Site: saxony
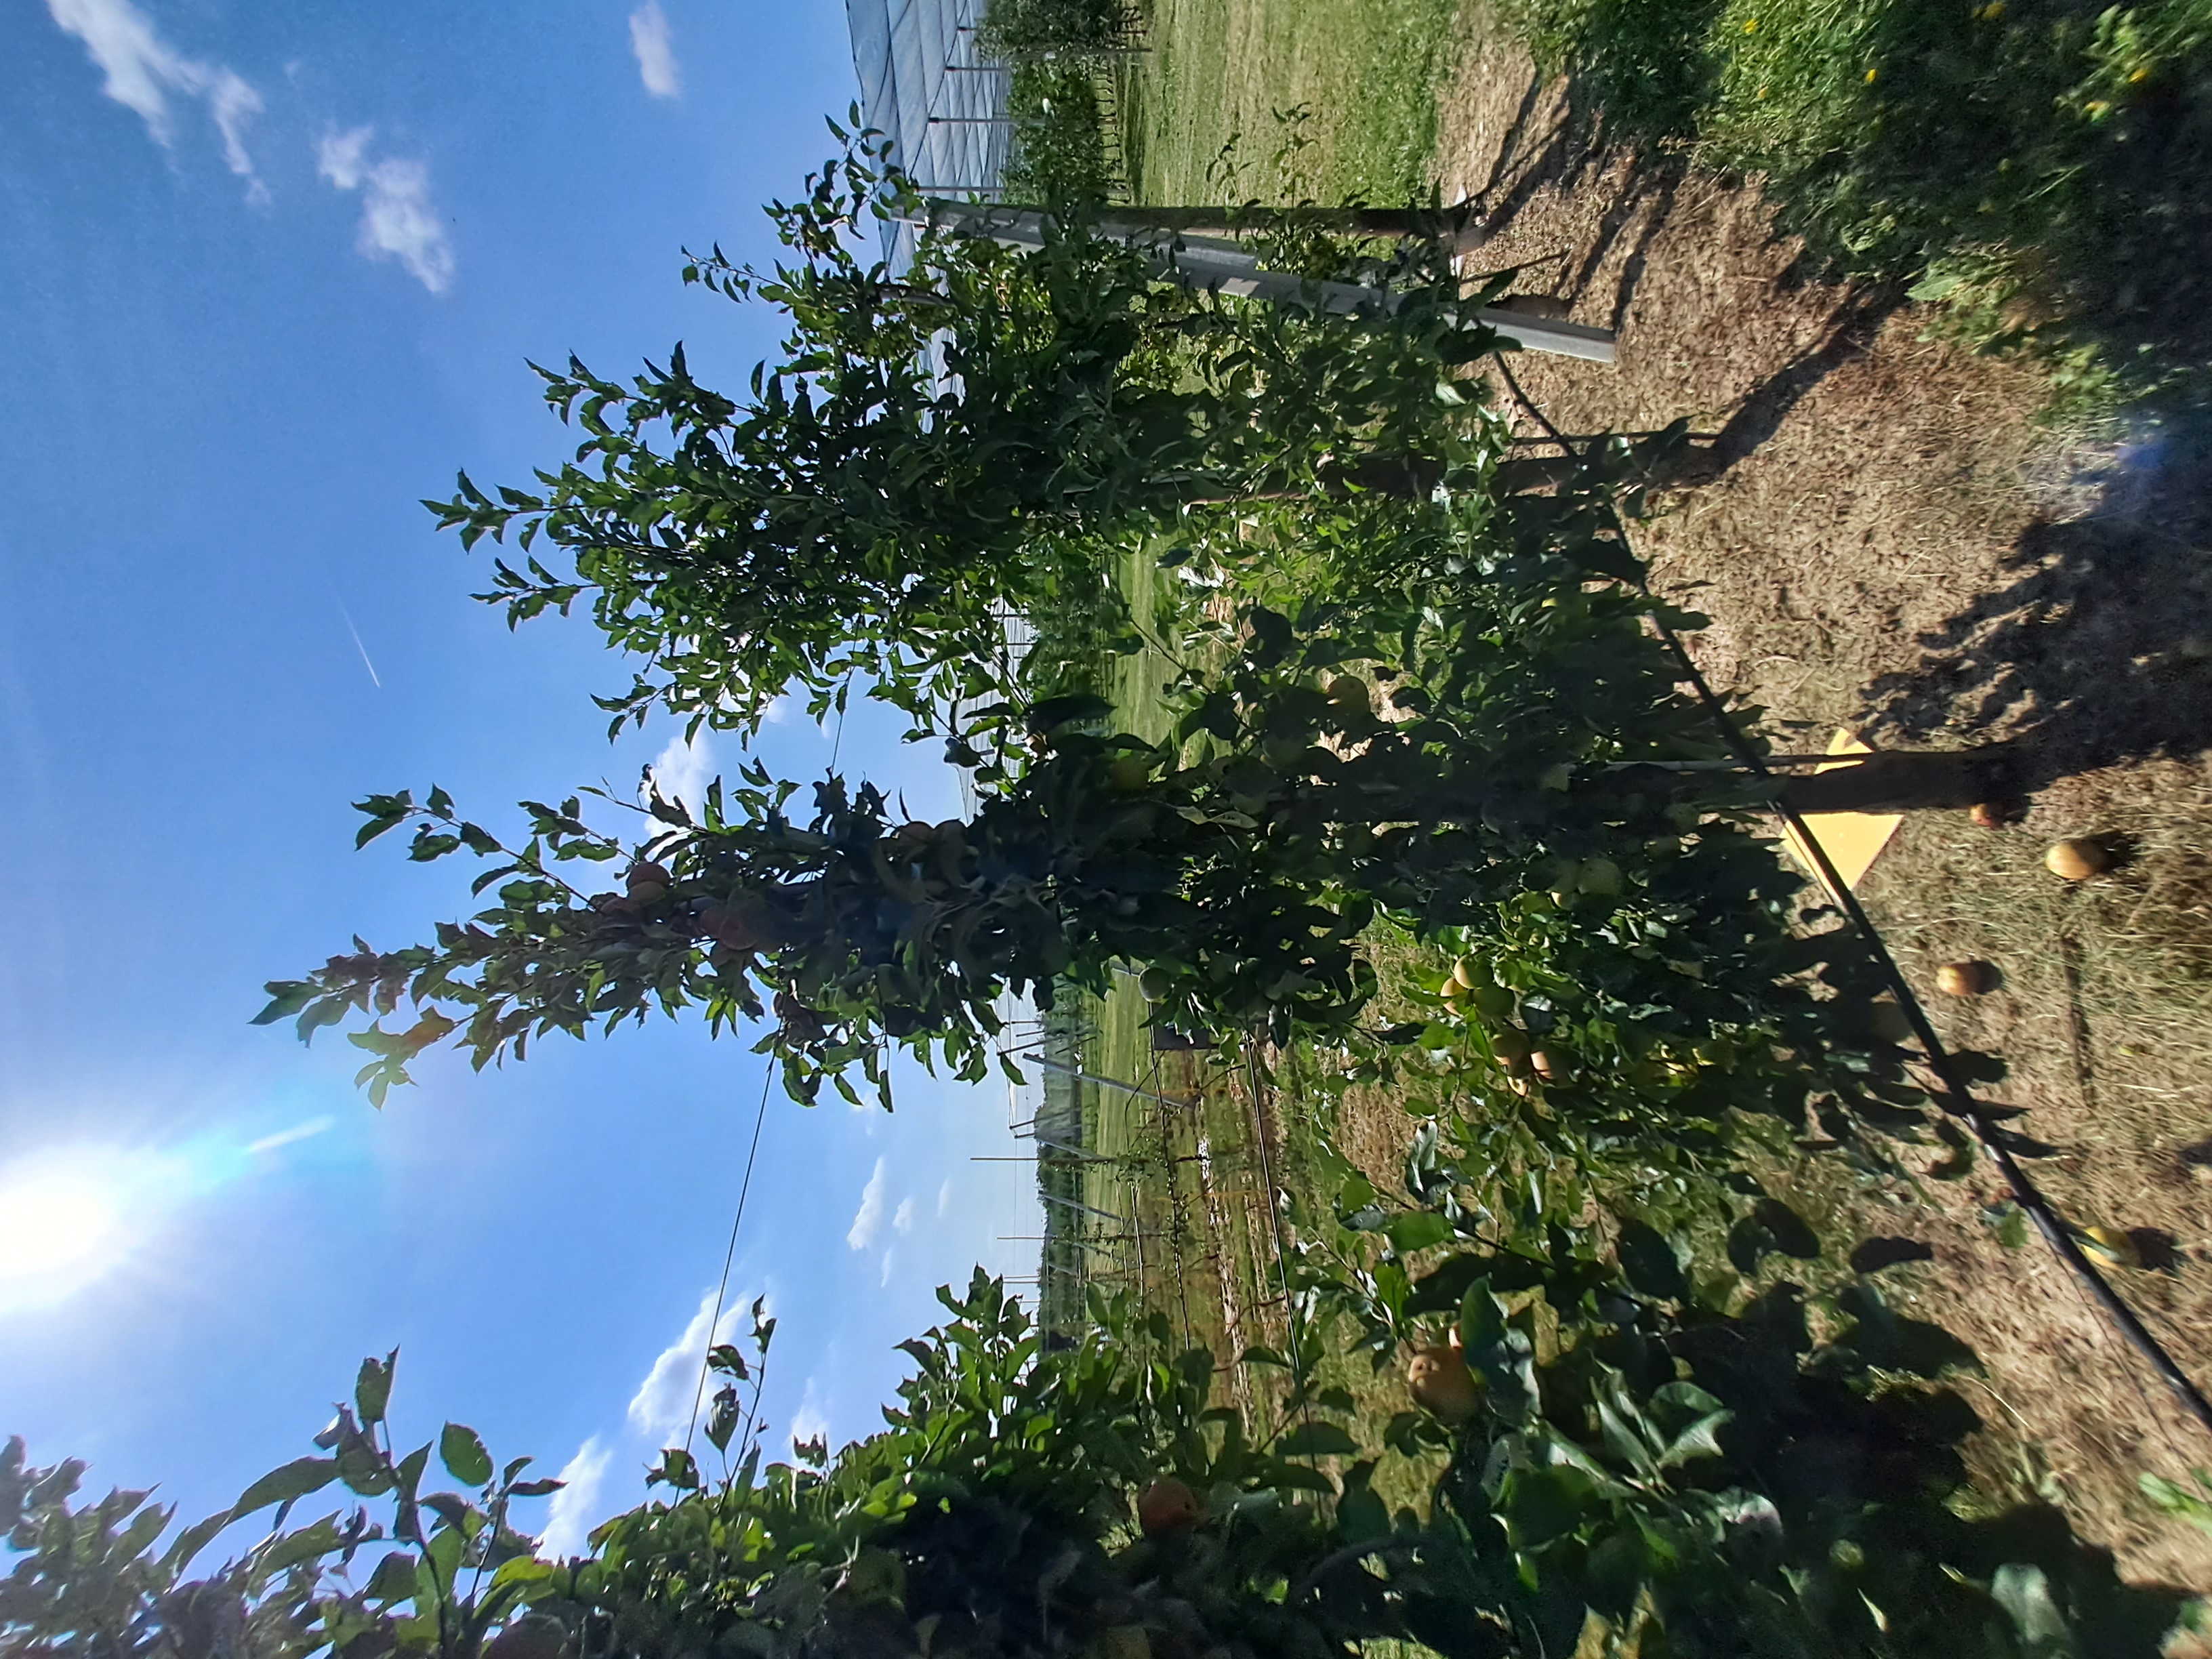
Growth stage (BBCH 81): Maturity of fruit and seed